Loch Spynie

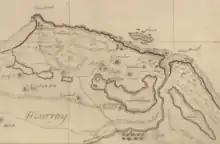
1730 military map of the Laich of Moray, showing the undrained Loch Spynie, the Loch of Cotts to the east of the River Lossie, and other freshwater lochs to the west

Loch Spynie is a remnant of a great wetland that stretched from the western shore of the current loch to the mouth of the River Lossie and, at that time, many of the settlements along the Moray coast were actually islands in the Moray Firth. The connections this area had to the sea silted up over the centuries but the loch was still navigable to the sea in the middle ages. In the mid-19th century the Spynie Canal was constructed by Thomas Telford to drain the loch for farmland. Artificial shores were built on the western and northern sides of the loch which were kept for wildfowling and fishing. Wildfowling has stopped altogether since 1981 and the amount of angling has been negligible since that year too.